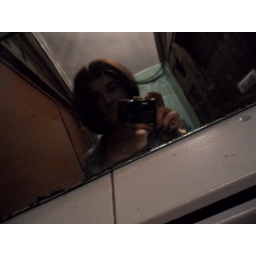
erm, there's a mirror above the mail boxes near the front door